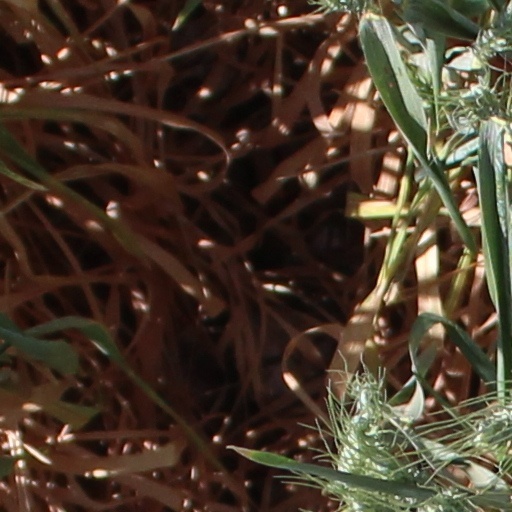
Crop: wheat